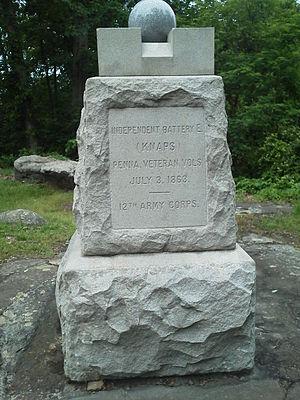
C'est une liste des régiments de Pennsylvanie de la guerre de Sécession.